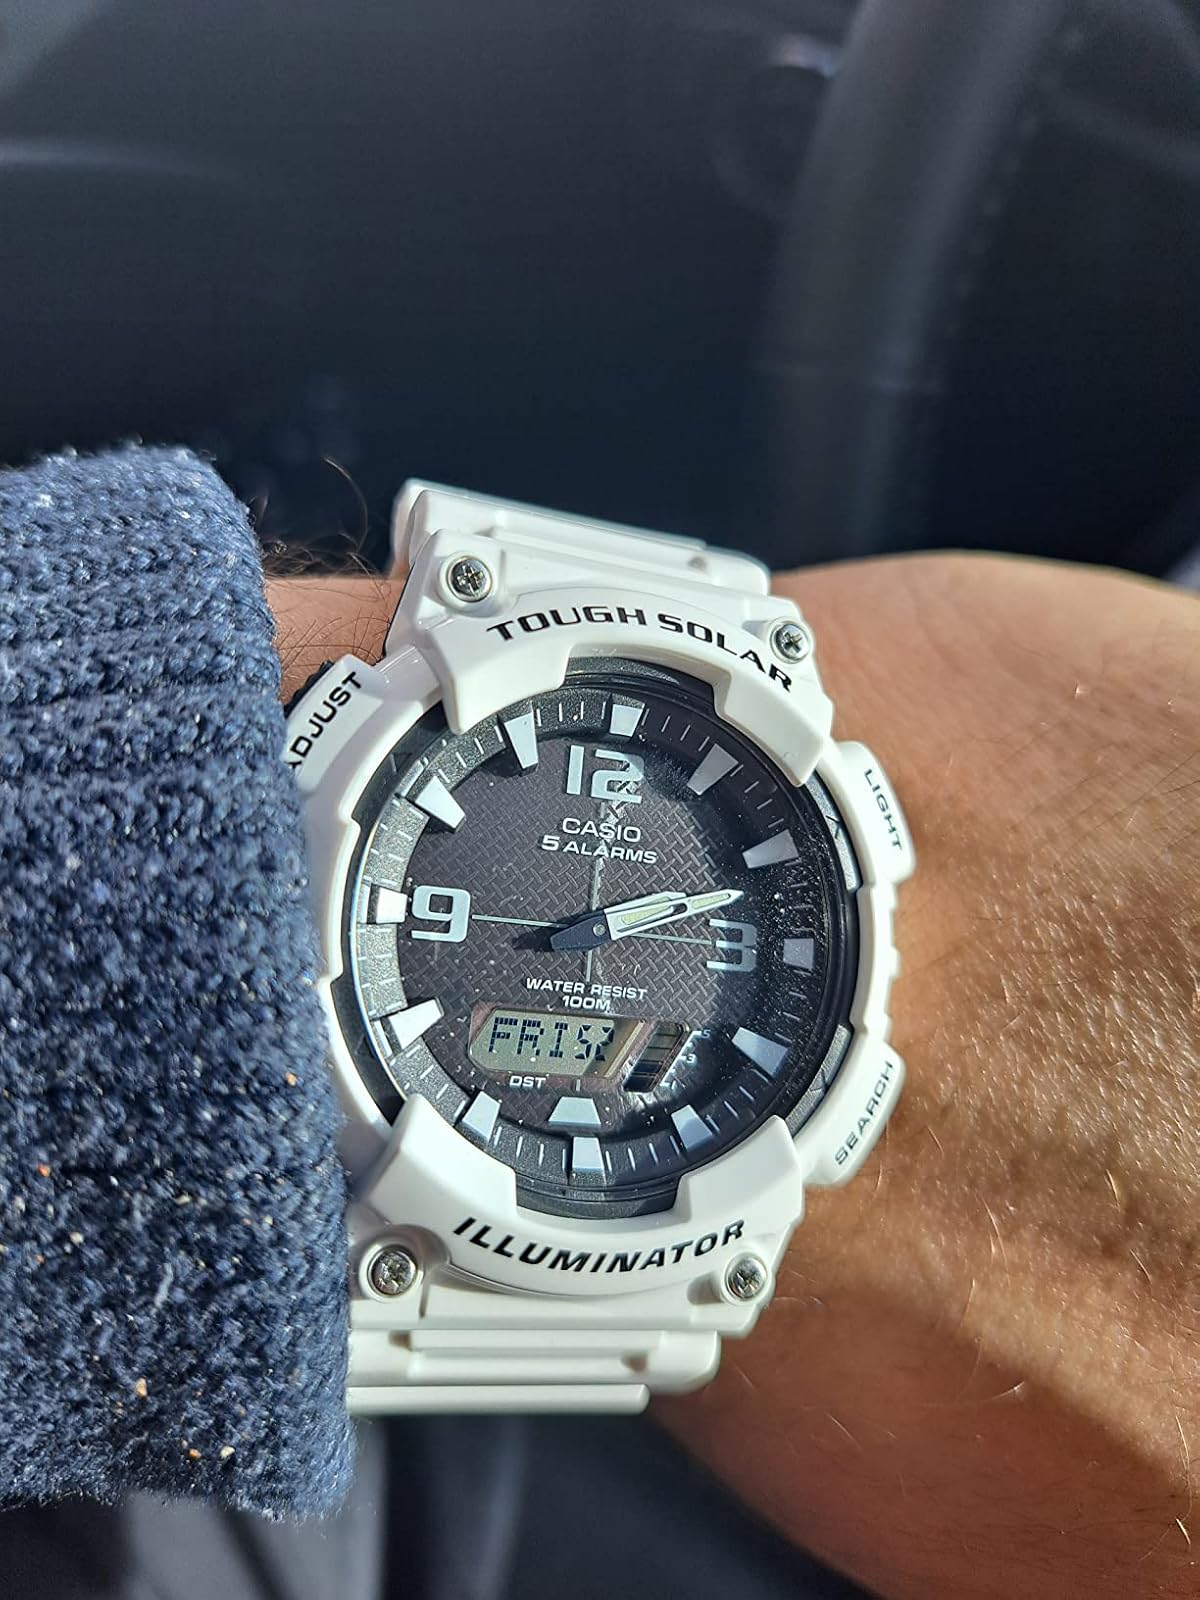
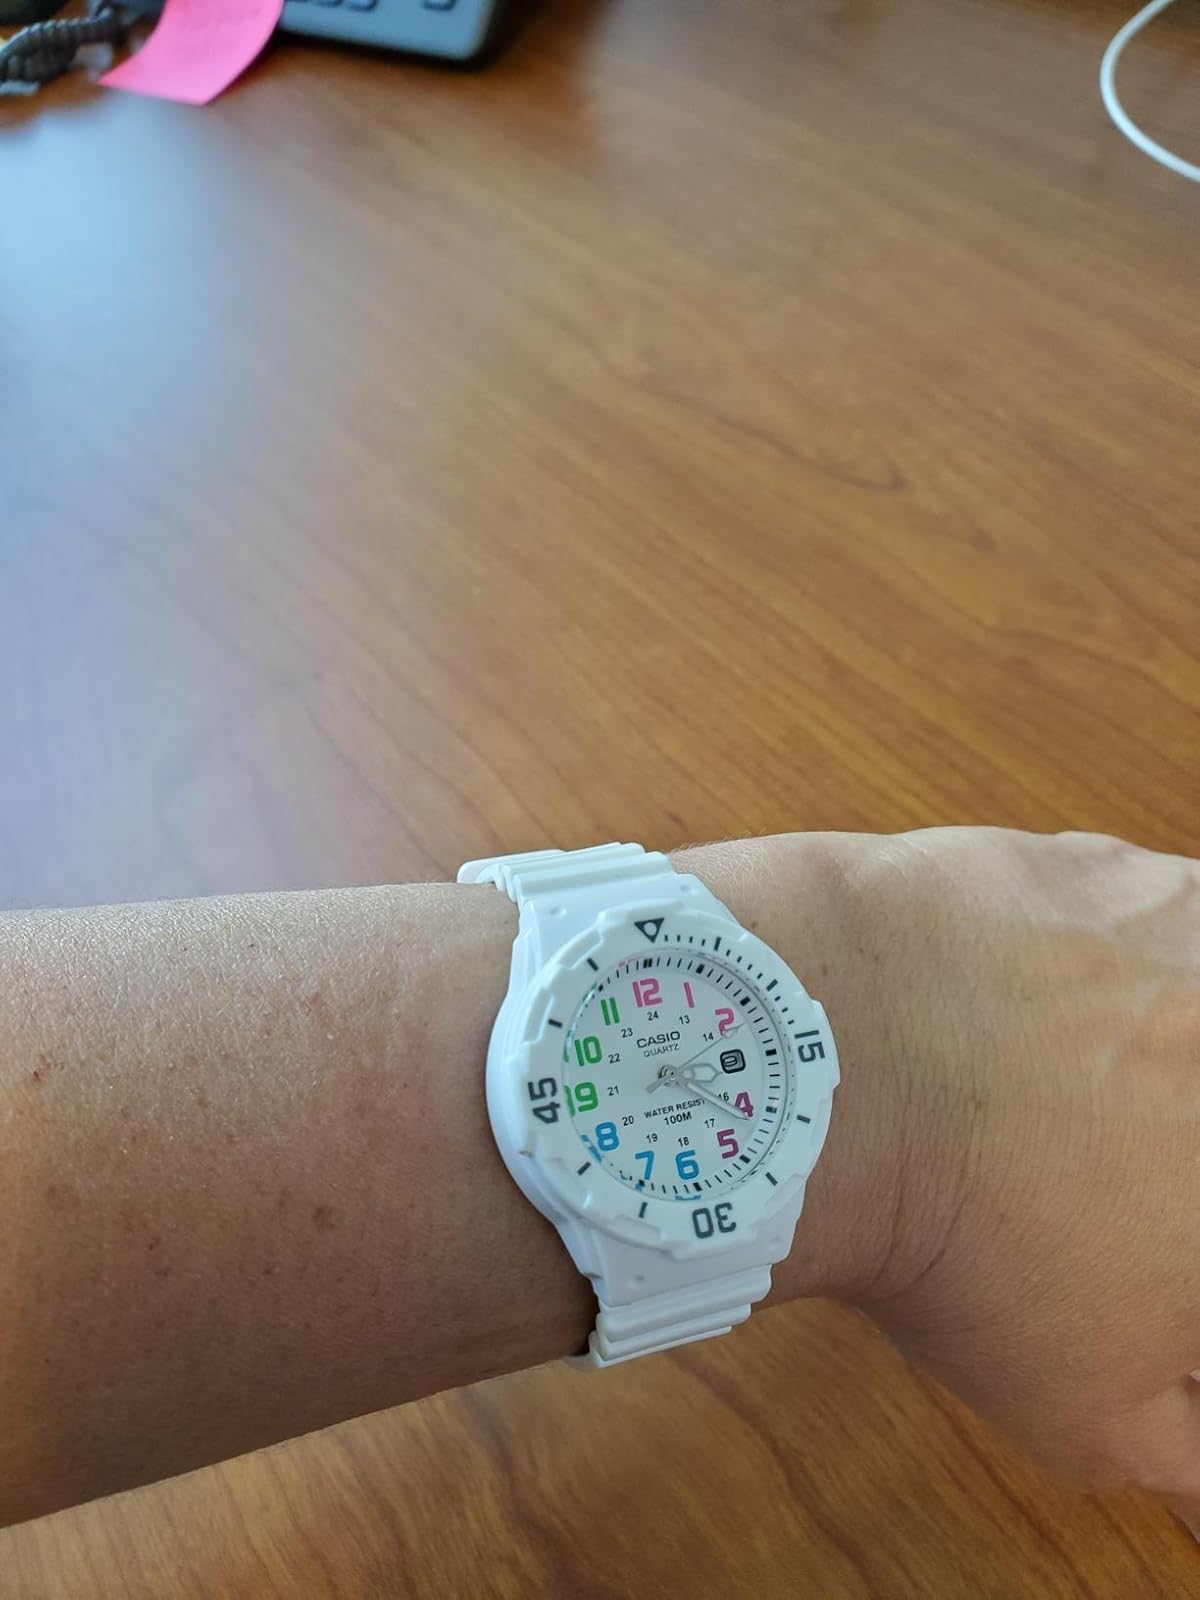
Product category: accessories_watch
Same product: no